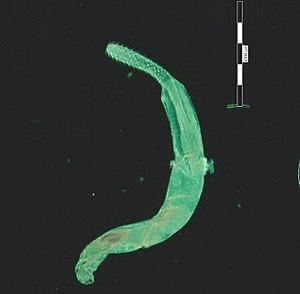
Les Illiosentidae sont une famille d'acanthocéphales. Les acanthocéphales sont des vers à tête épineuse, c'est-à-dire de petits animaux vermiformesés. Ils sont parasites de vertébrés et sont caractérisés par un proboscis rétractable portant des épines courbées en arrière qui leur permet de s'accrocher à la paroi intestinale de leurs hôtes.